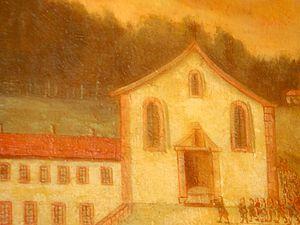
Thierenbach